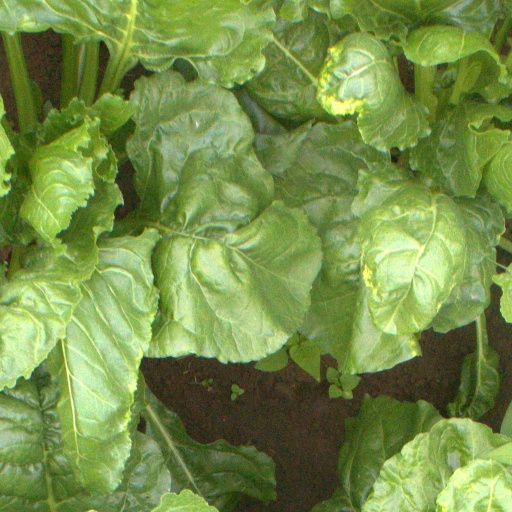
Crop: sugar beet